Hermann Joseph von Steinfeld

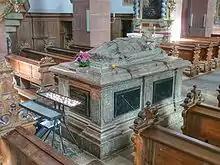
Tomb of Hermann Joseph von Steinfeld, Kloster Steinfeld

Reports of miracles that are said to have happened immediately after his death testify to the veneration of the saint in the late Middle Ages. The miracle stories show well-known hagiographic patterns. Miraculous healings deal with the blind or almost blind, paralyzed and possessed, but also with everyday complaints such as toothache, sore throat, headache, etc.